Tom Frost

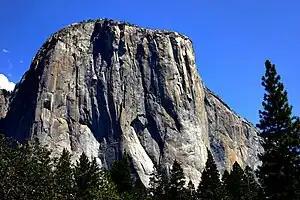
The southwest face of El Capitan from Yosemite Valley. Salathé Wall takes a line up the central part of the face.

On September 12, 1961, Frost, along with Robbins, began the first ascent of the Salathé Wall on El Capitan, named for pioneer Yosemite climber John Salathé. The pair spent two days establishing the first 600 feet of the route, and then retreated to the valley floor, where they met up with Chuck Pratt, with whom they spent several more days pushing the route to 1,000 feet above the valley floor. Once again, the climbers descended and resupplied. On September 19, they resumed the climb, and after days of intense vertical aid climbing they reached the Roof, a 15-foot overhang. Using pitons, Frost led this key section of the climb, and on September 24, the trio reached the summit. It had taken them a total of 11 days and 36 pitches of vertical climbing to finish the route, which is rated YDS VI, 5.10, A3.